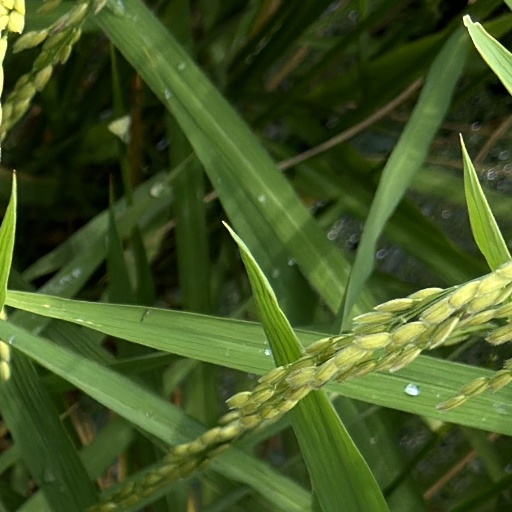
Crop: rice